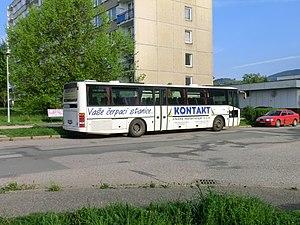
Le Karosa C 956 est un autocar de ligne interurbaine fabriqué et commercialisé par le constructeur tchèque Karosa, et en collaboration avec Renault Véhicules Industriels ainsi qu'Iveco Bus, qui créeront la marque Irisbus. Il sera produit de 2001 à 2007.